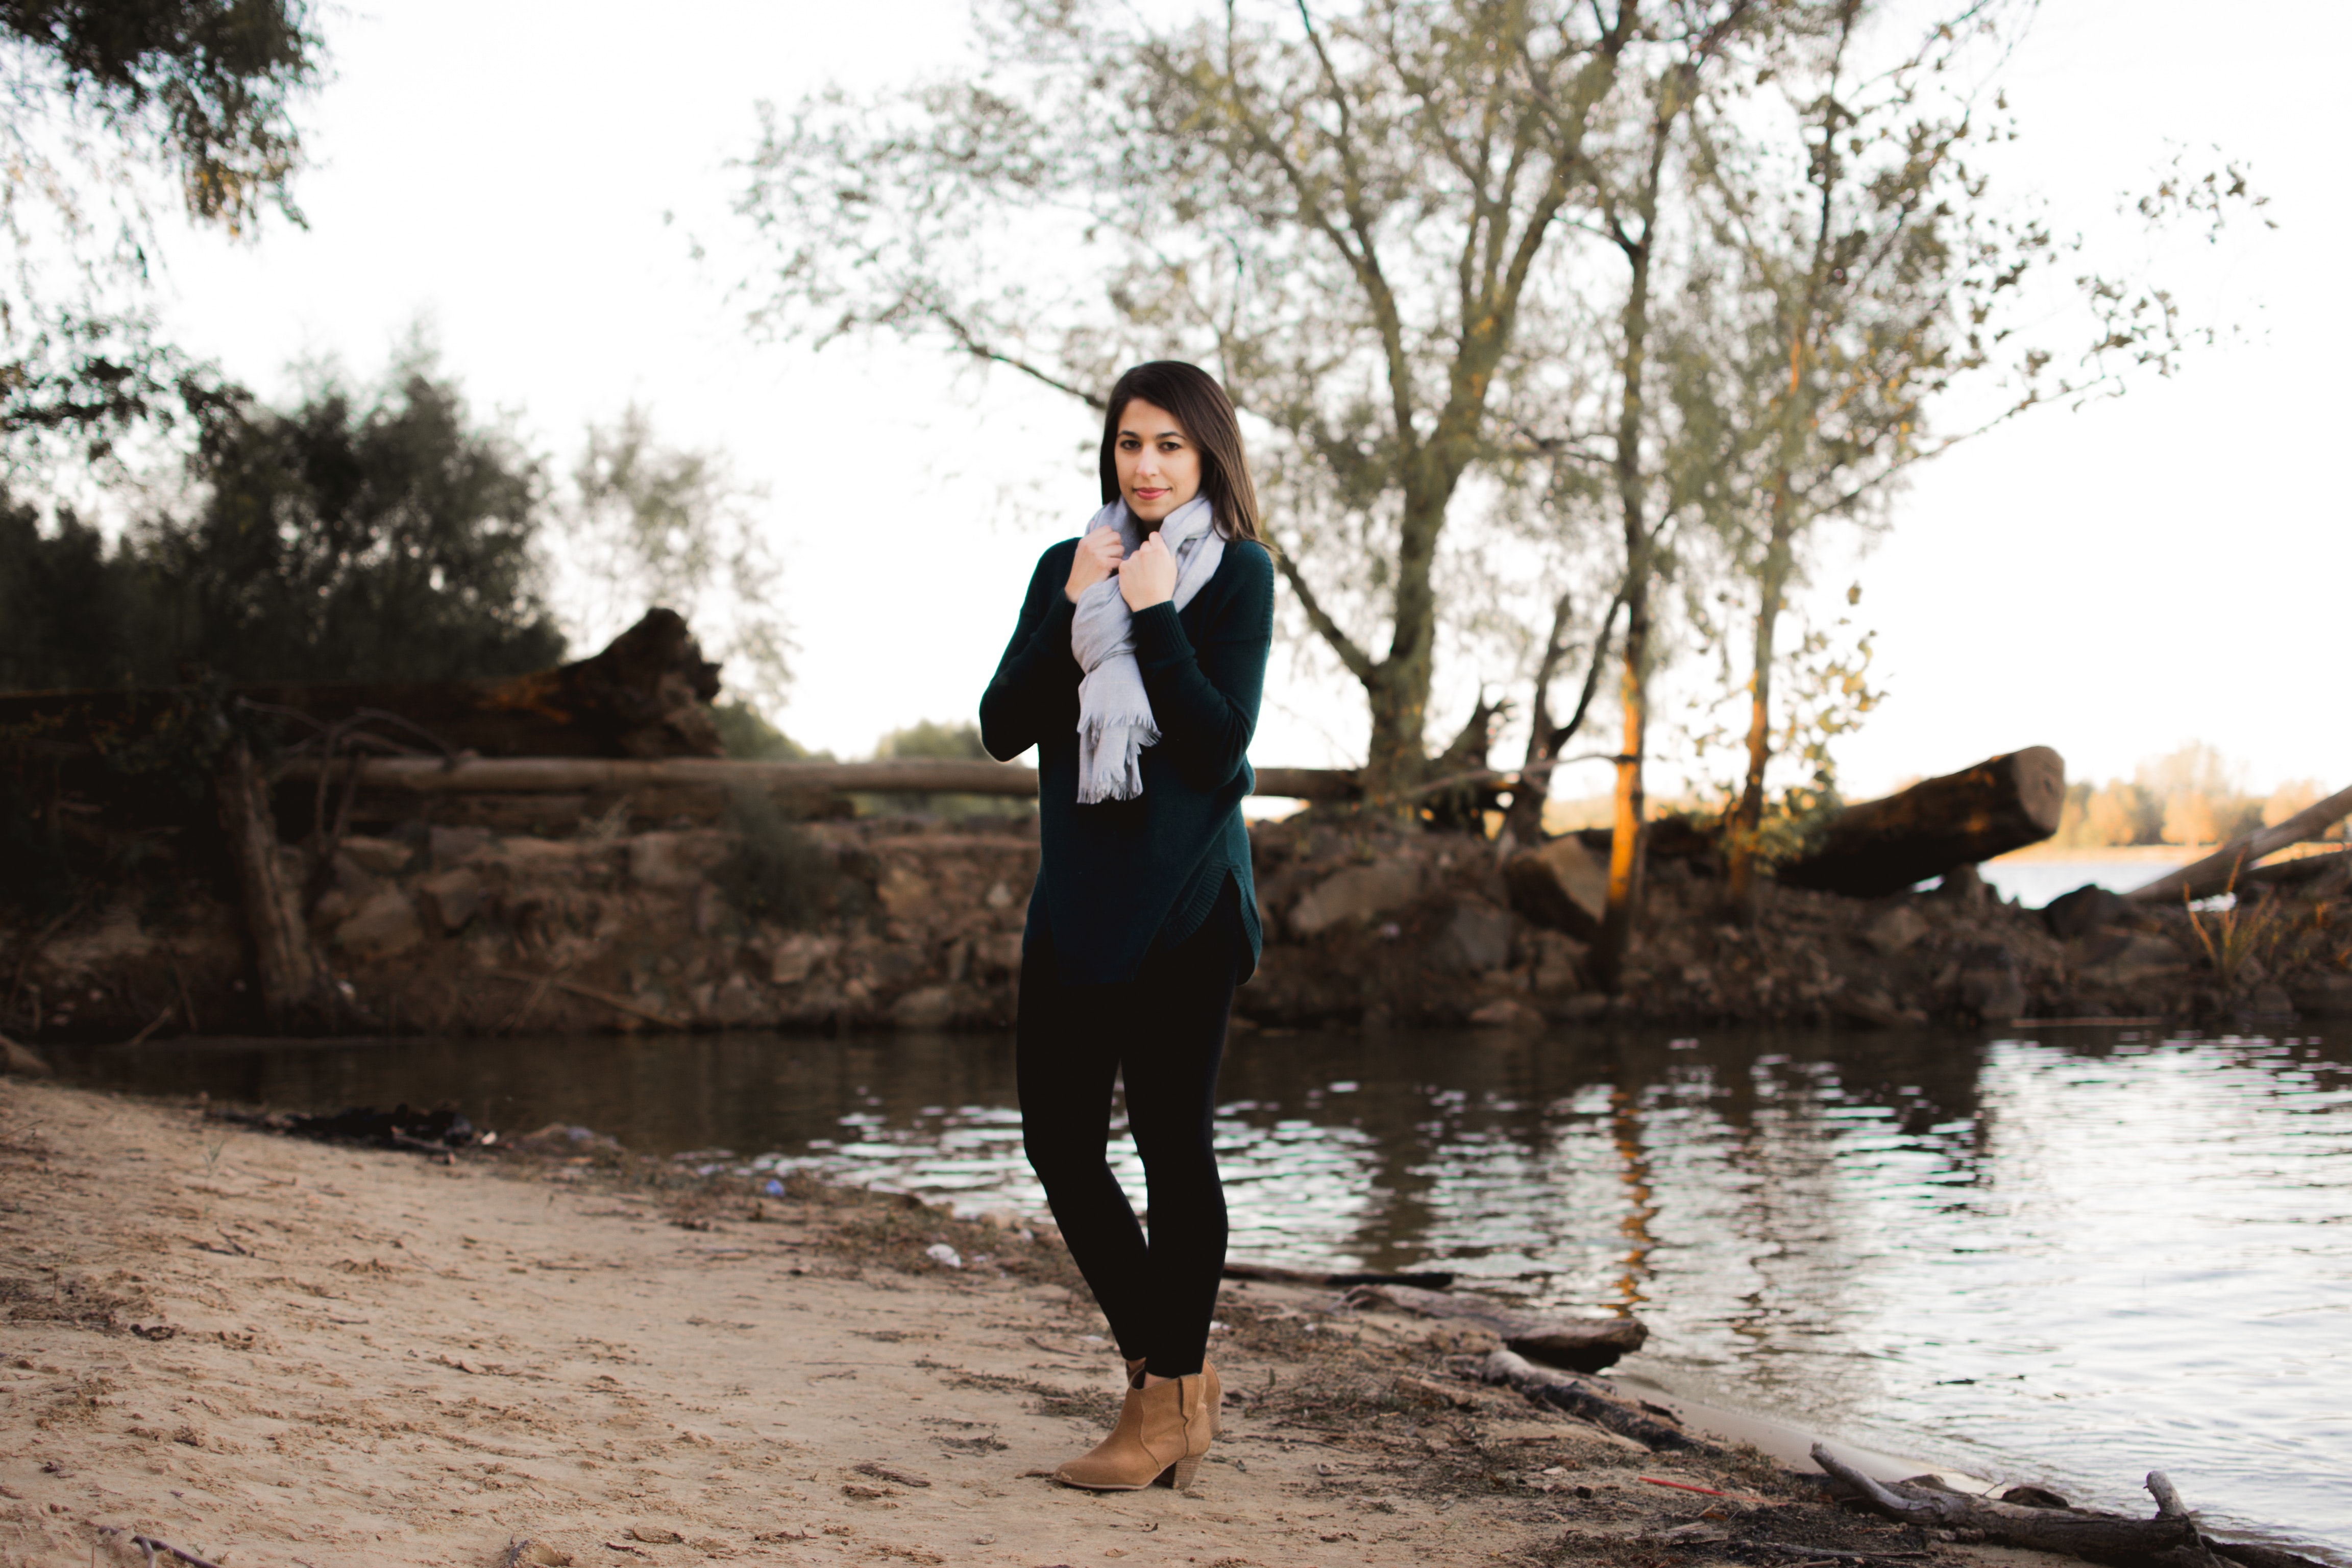
People in nature, photograph, beauty, standing, photography, tree, happy, footwear, leg, black hair, dress, photo shoot, shoe, street fashion, long hair, leisure, flash photography